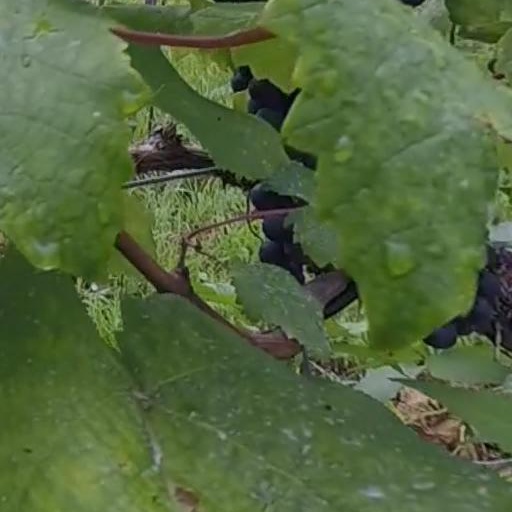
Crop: grape